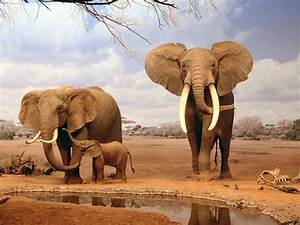
Label: elephant